William Andrew Quarles

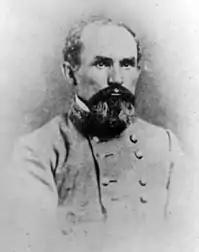

William Andrew Quarles (July 4, 1825 – December 28, 1893) was a Tennessee lawyer, politician, railroad executive, and a general in the Confederate States Army during the American Civil War.